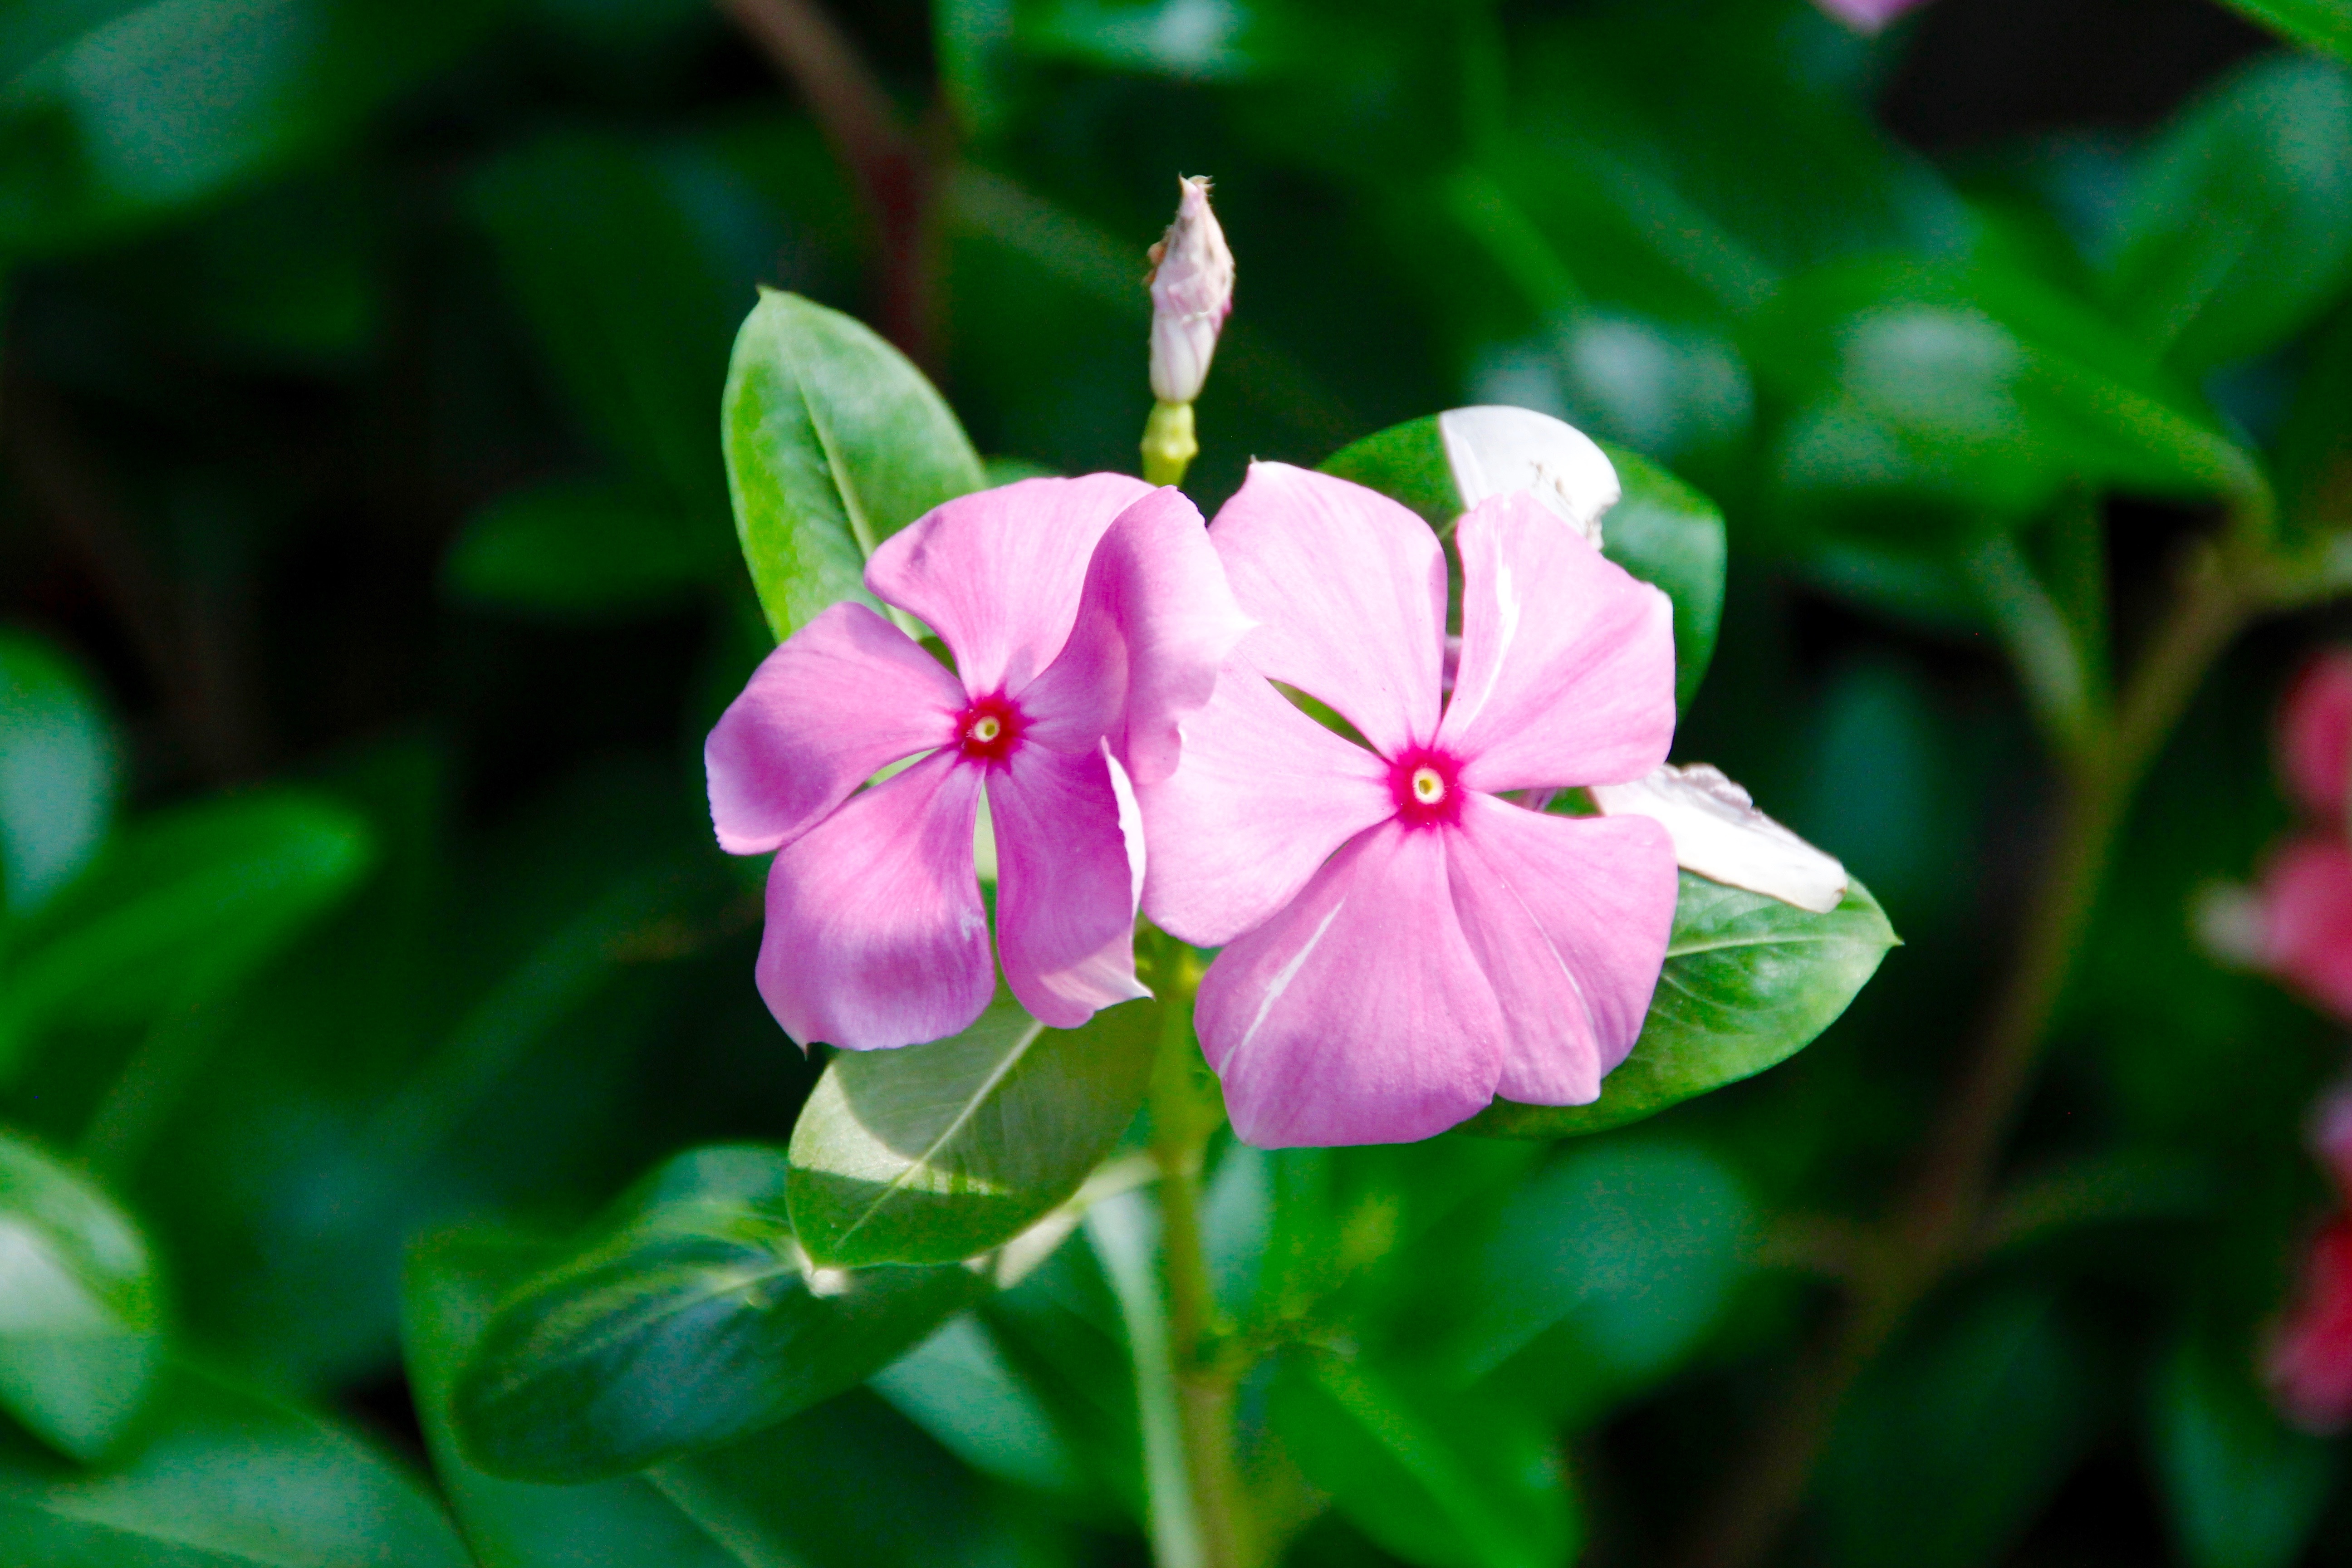
nature, blossom, plant, leaf, flower, petal, bloom, green, botany, flora, wildflower, orchids, macro photography, flowering plant, wild orchid, orchid like, annual plant, land plant, violet family